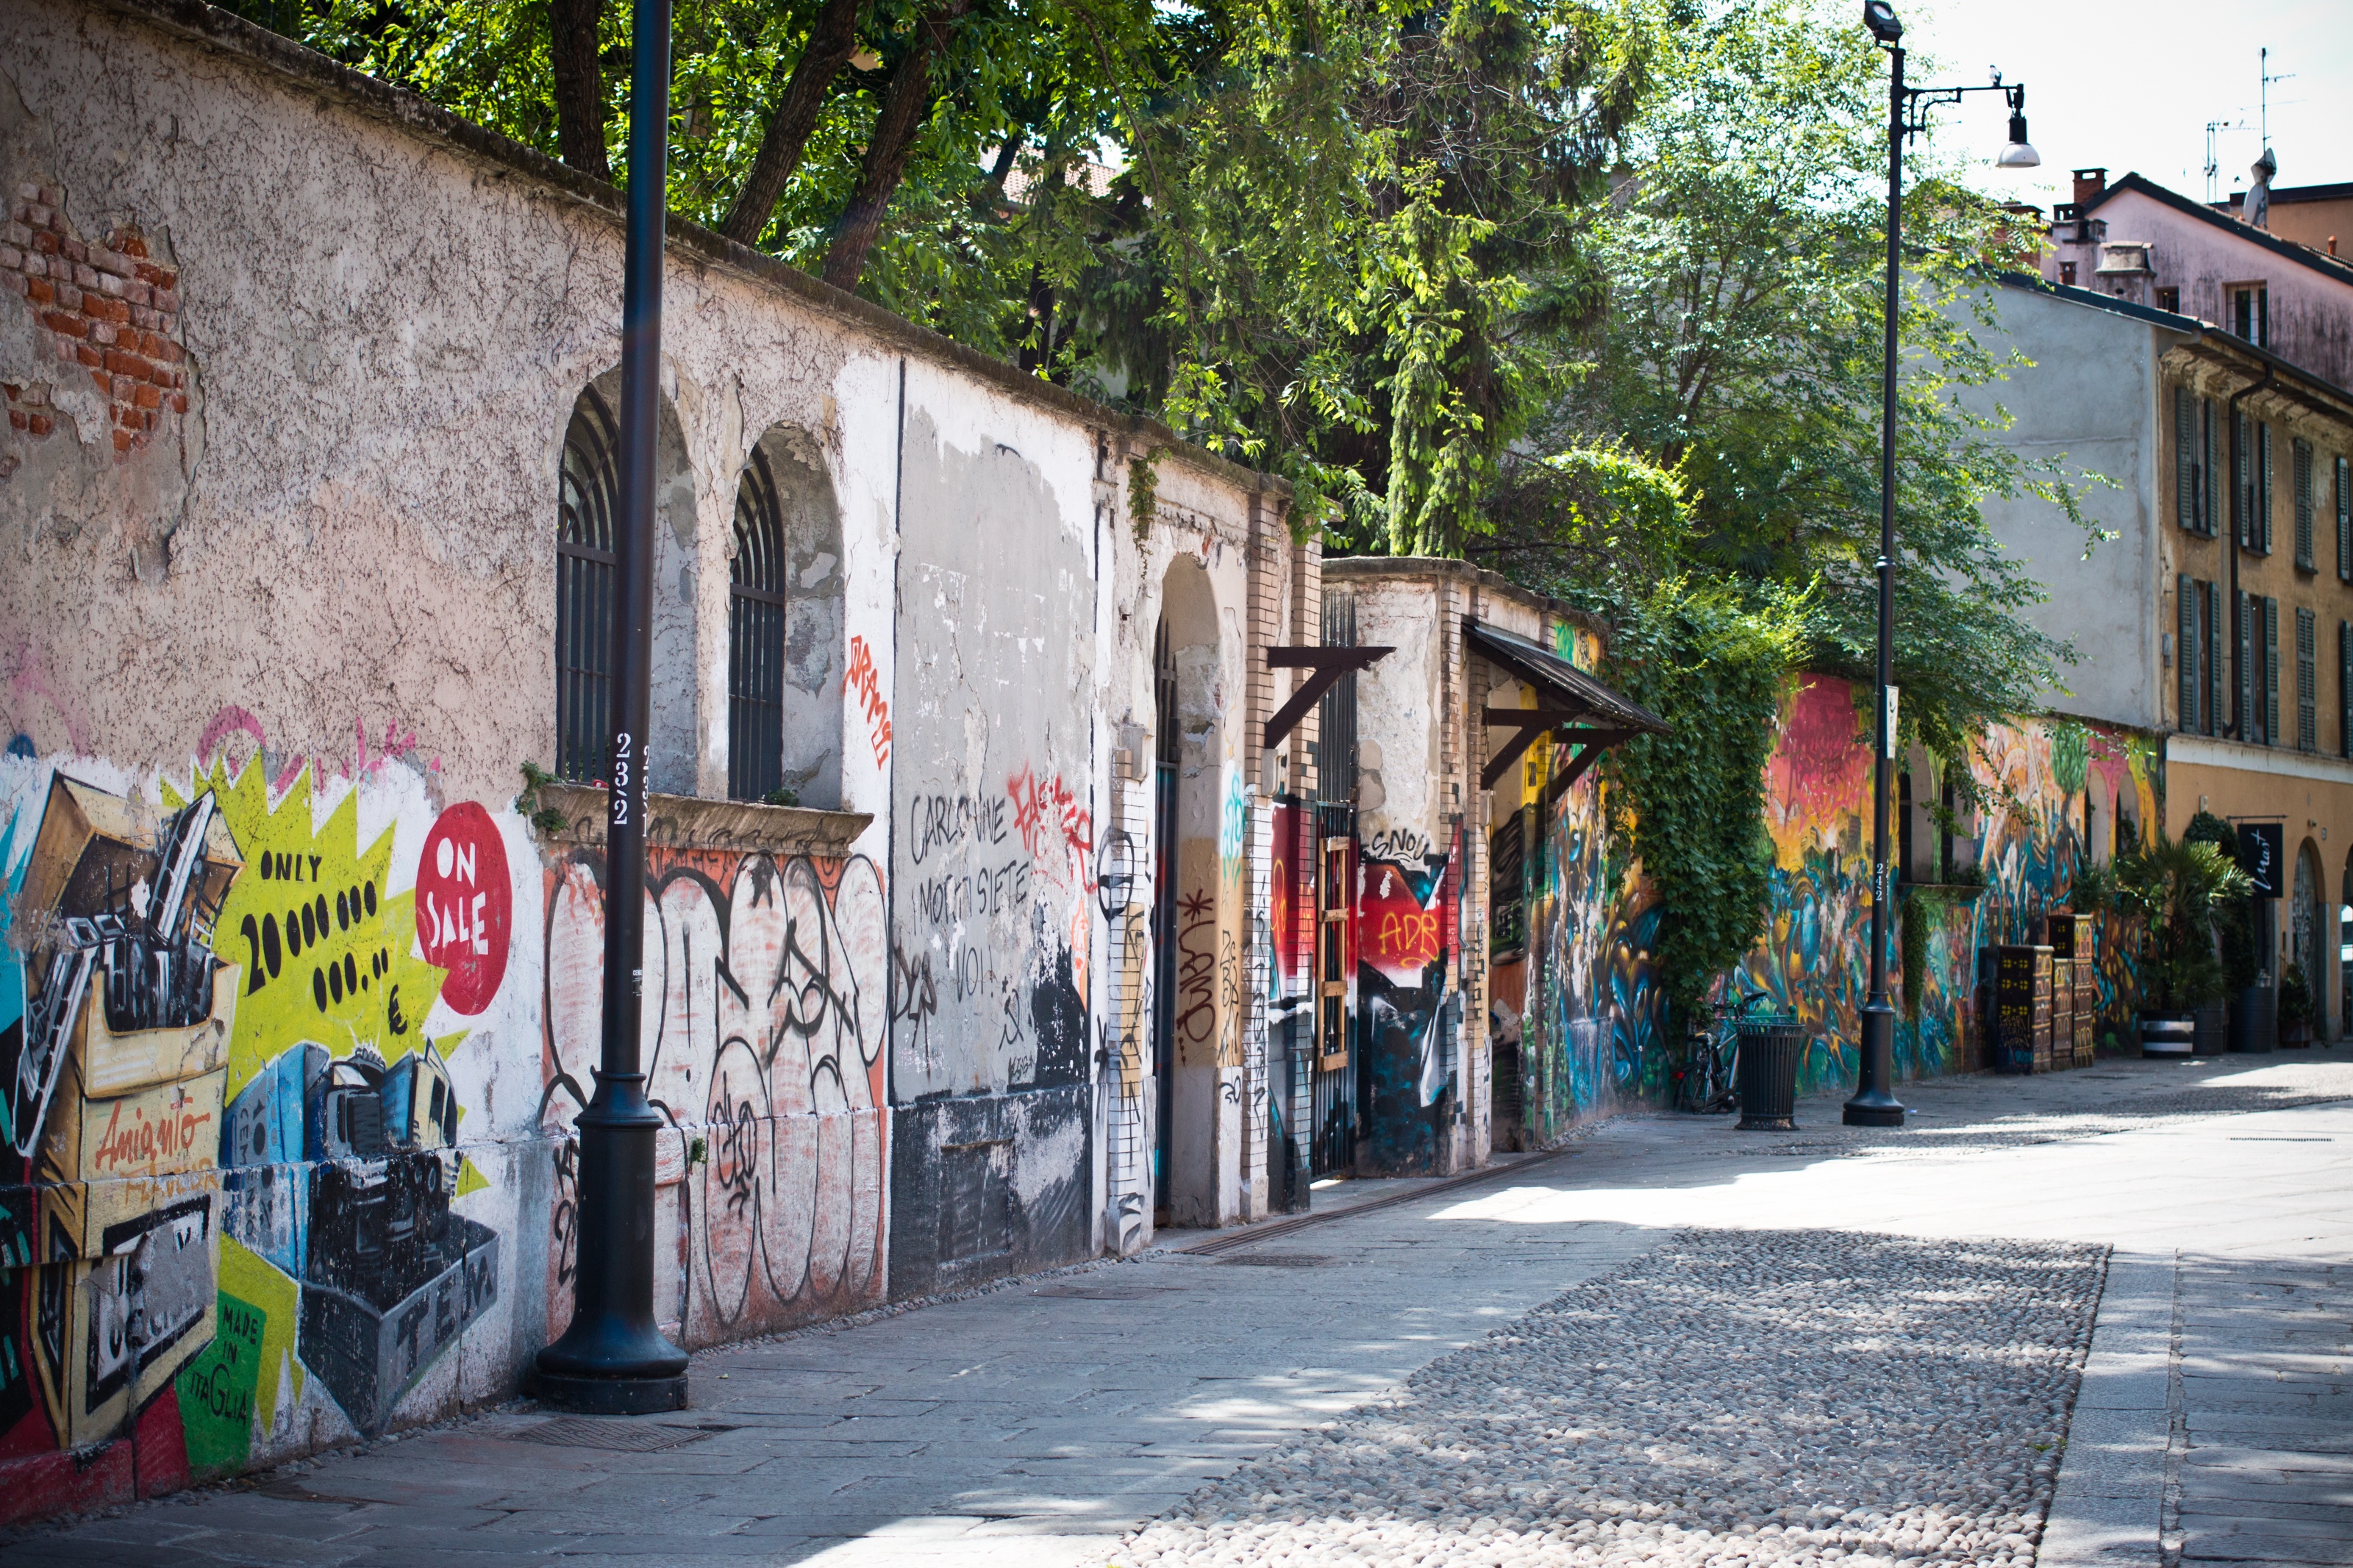
road, street, town, alley, city, wall, color, paint, graffiti, lane, street art, art, infrastructure, mural, milan, neighbourhood, painted wall, urban area, residential area, via santa croce, human settlement